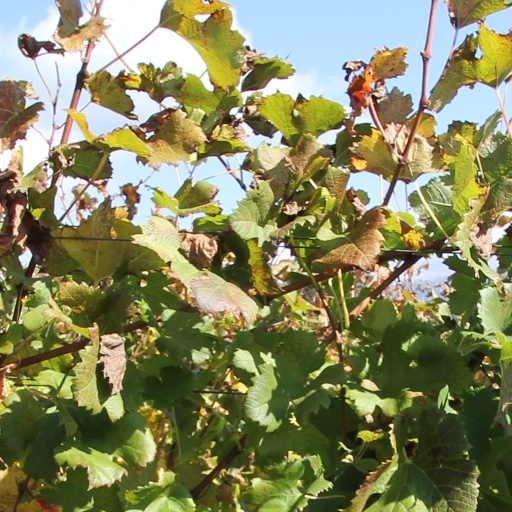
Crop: grape